Sophia of Prussia

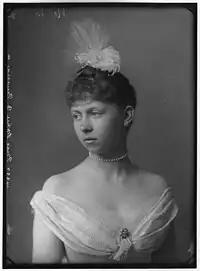
Princess Sophie of Prussia, 1887.

Sophie was known as "Sossy" during her childhood (the name was thought to have been picked because it rhymed with "Mossy", the nickname of her younger sister Margaret).